Te Miro

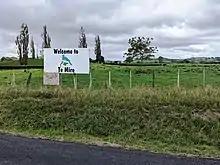
Te Miro welcome sign

Te Miro is an area in the Waipā District of the Waikato Region of the North Island of New Zealand. Te Miro is situated 31 kilometres east southeast of Hamilton, and 24 kilometres northeast of Cambridge.